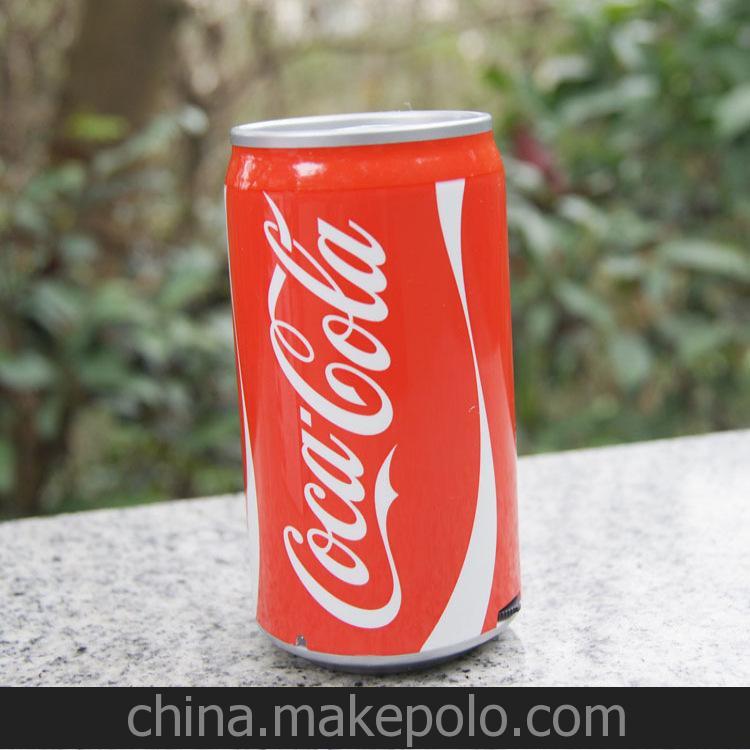
Label: metal